Question: How many planes?
Tambaya: Jirage nawa?
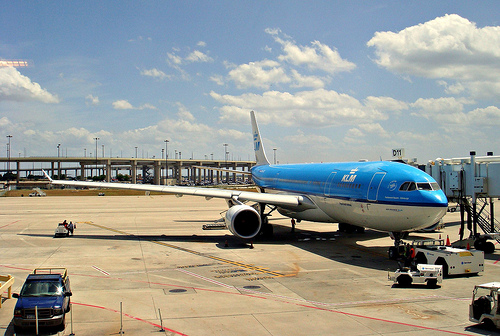
Answer: 1
Amsa: 1